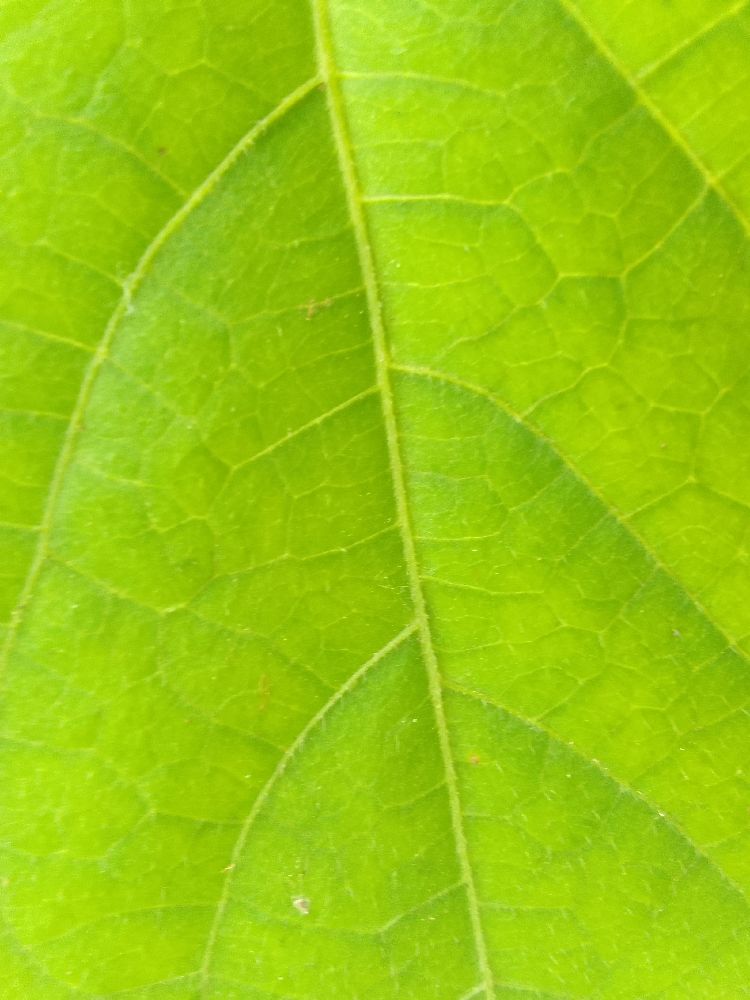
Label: healthy